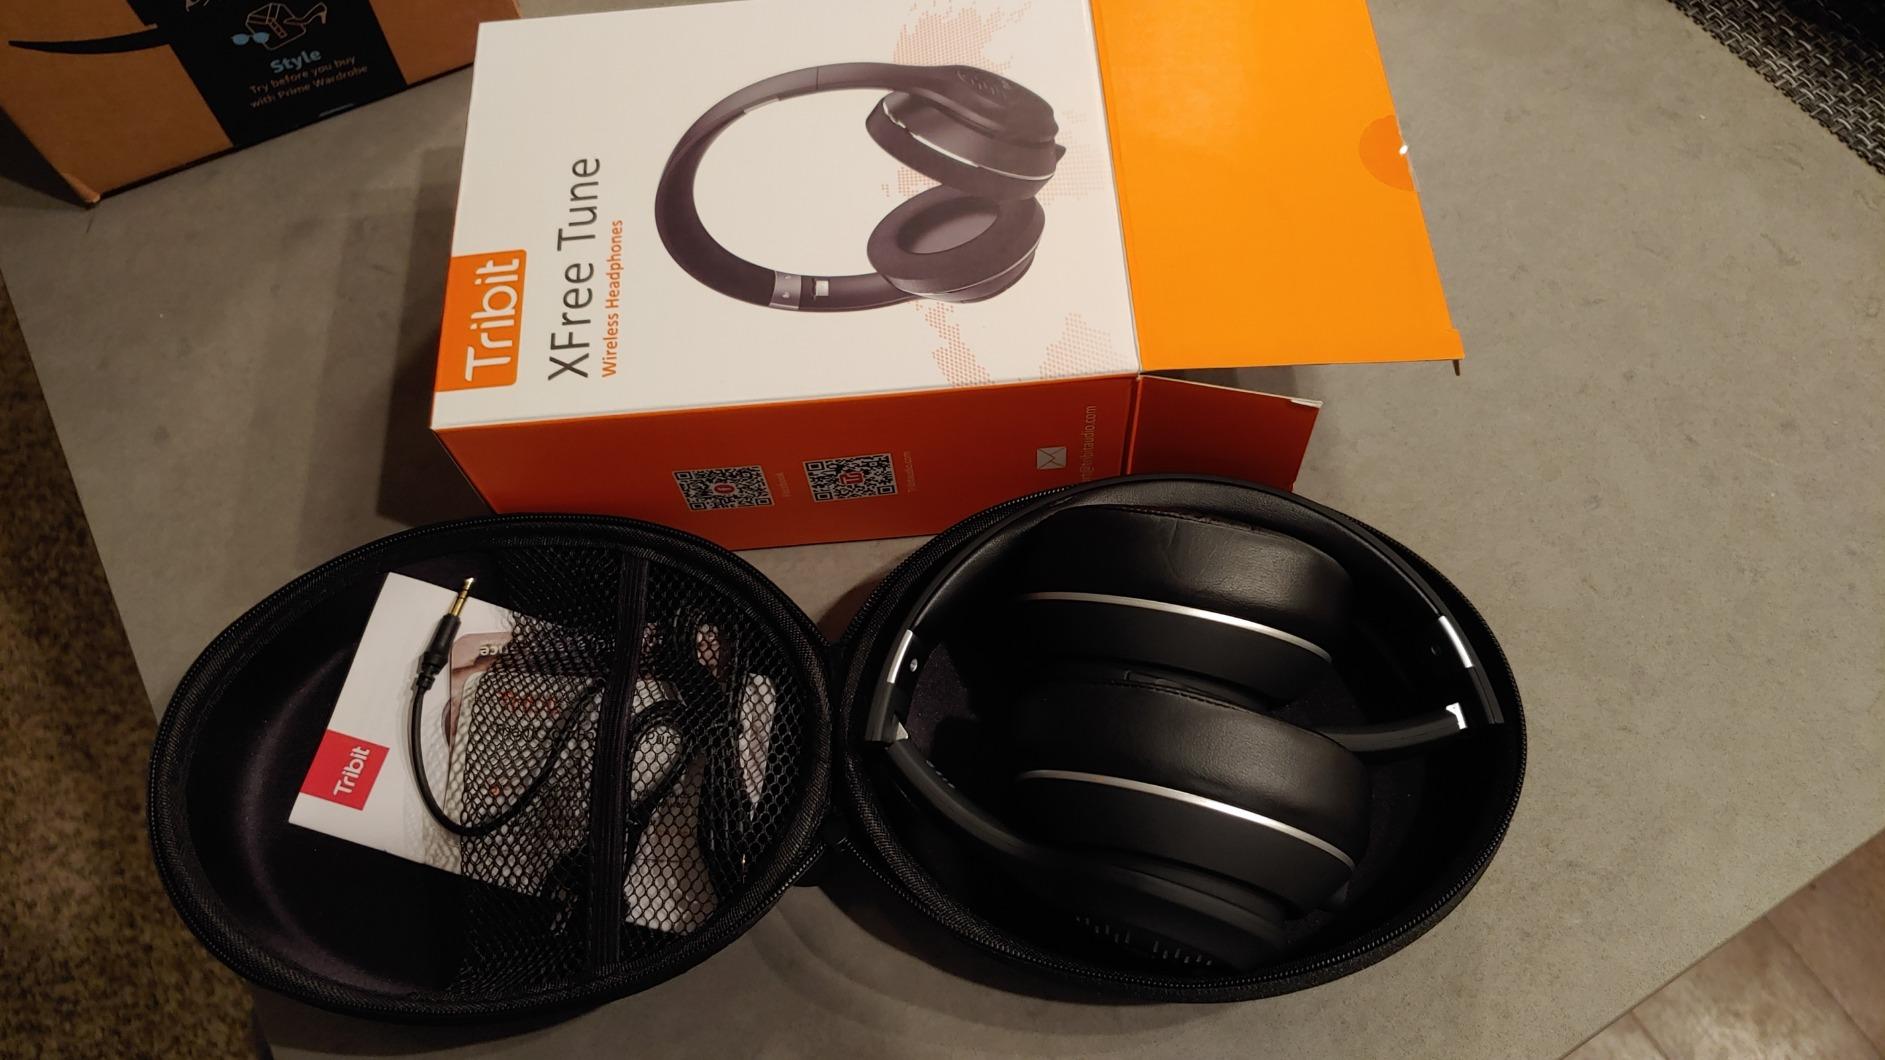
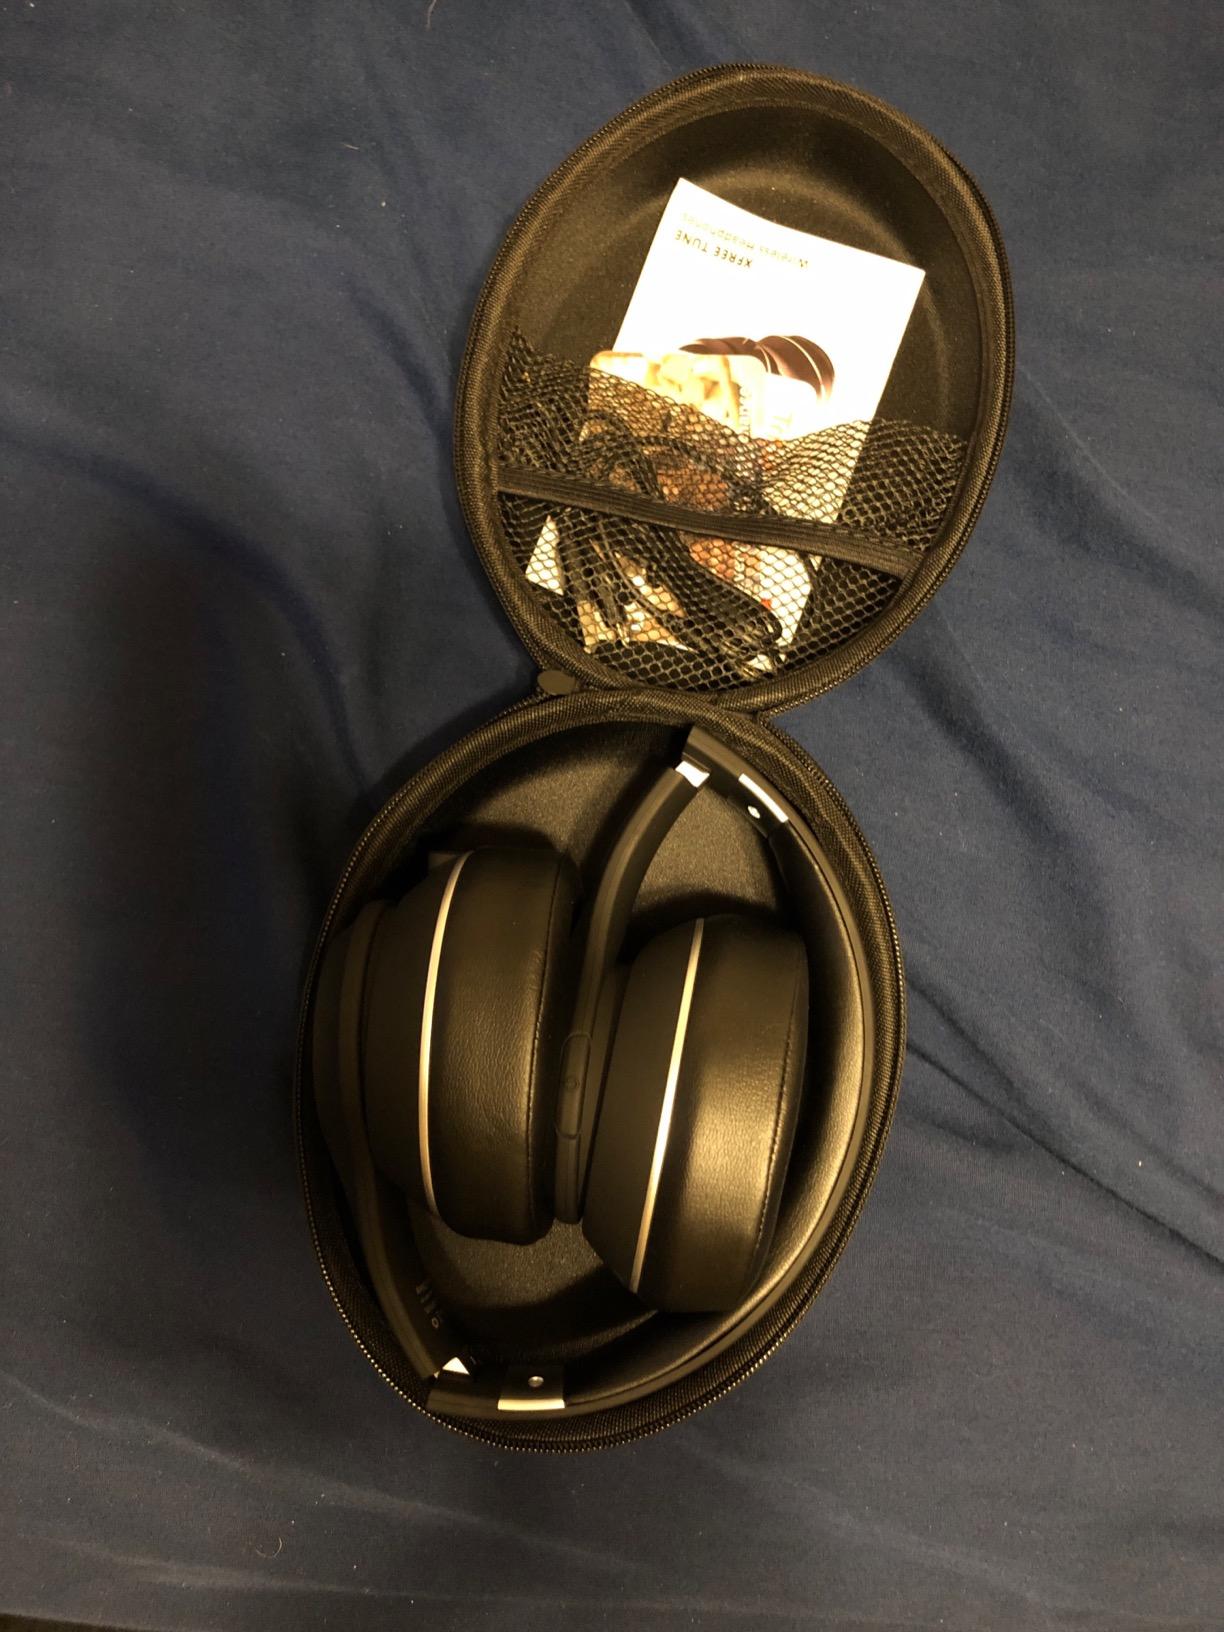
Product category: headphones
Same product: yes